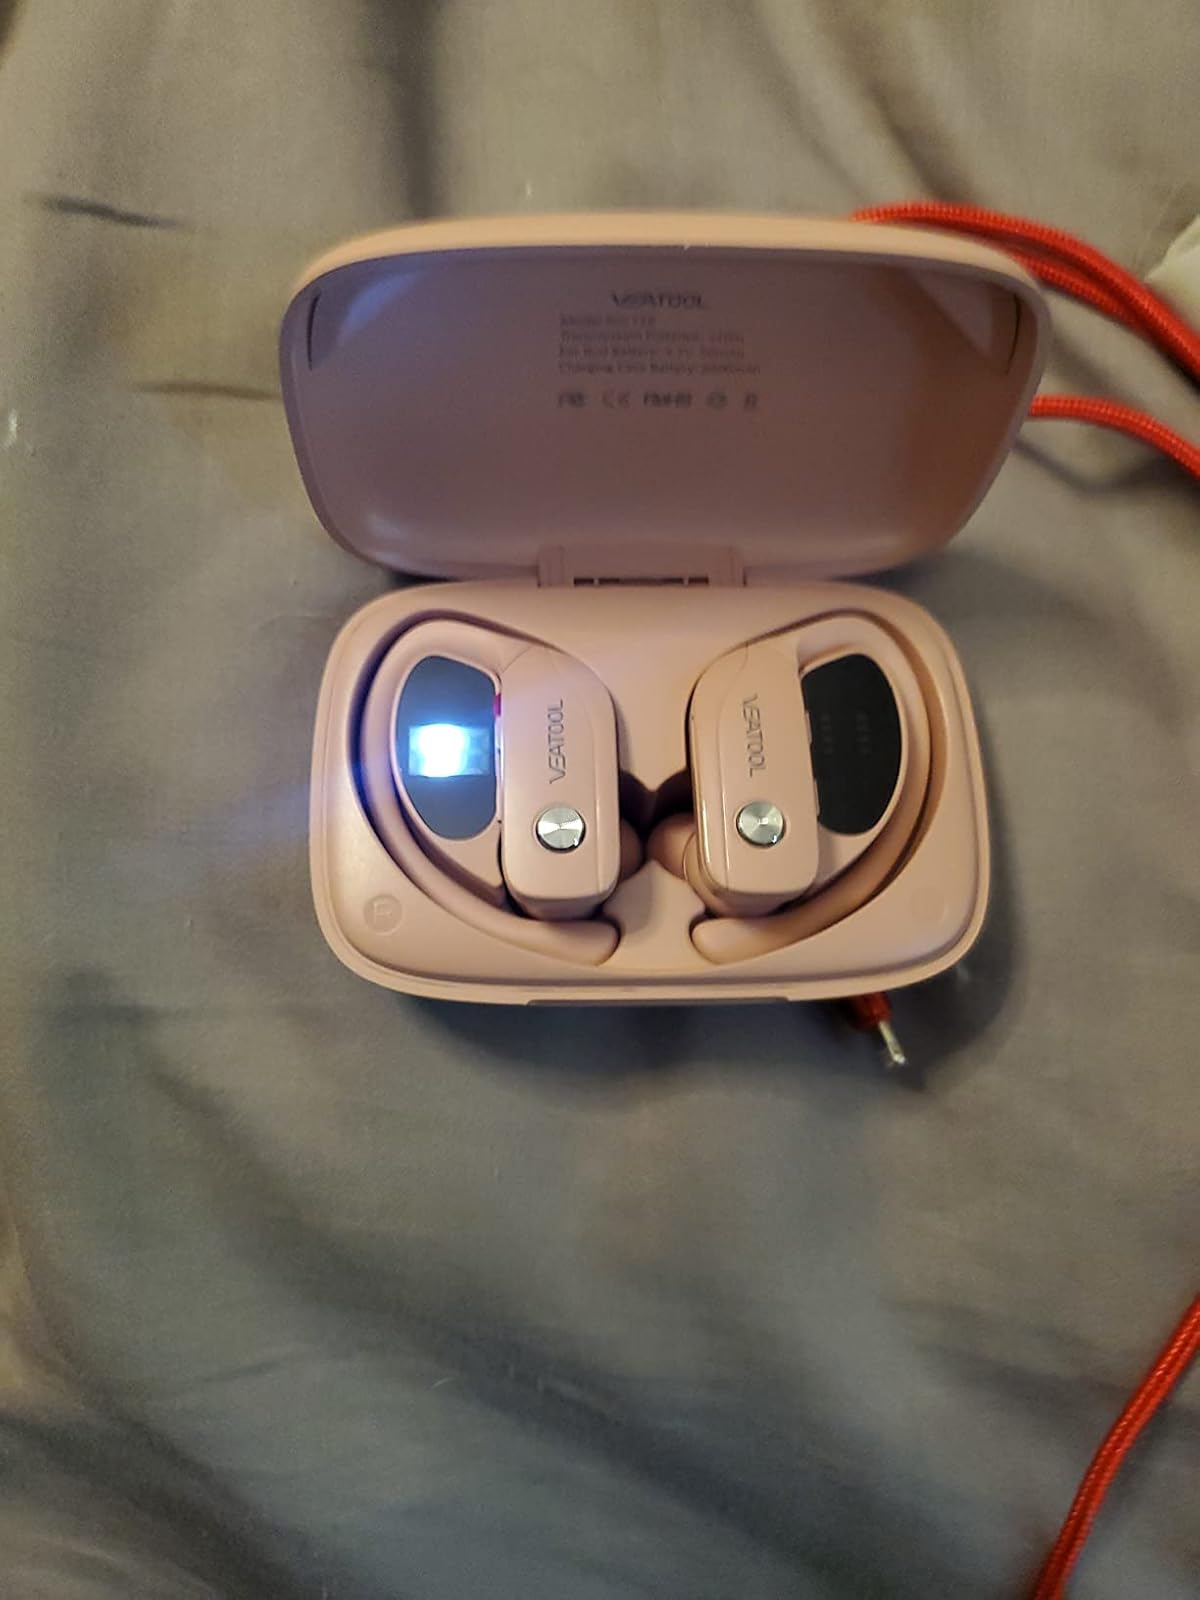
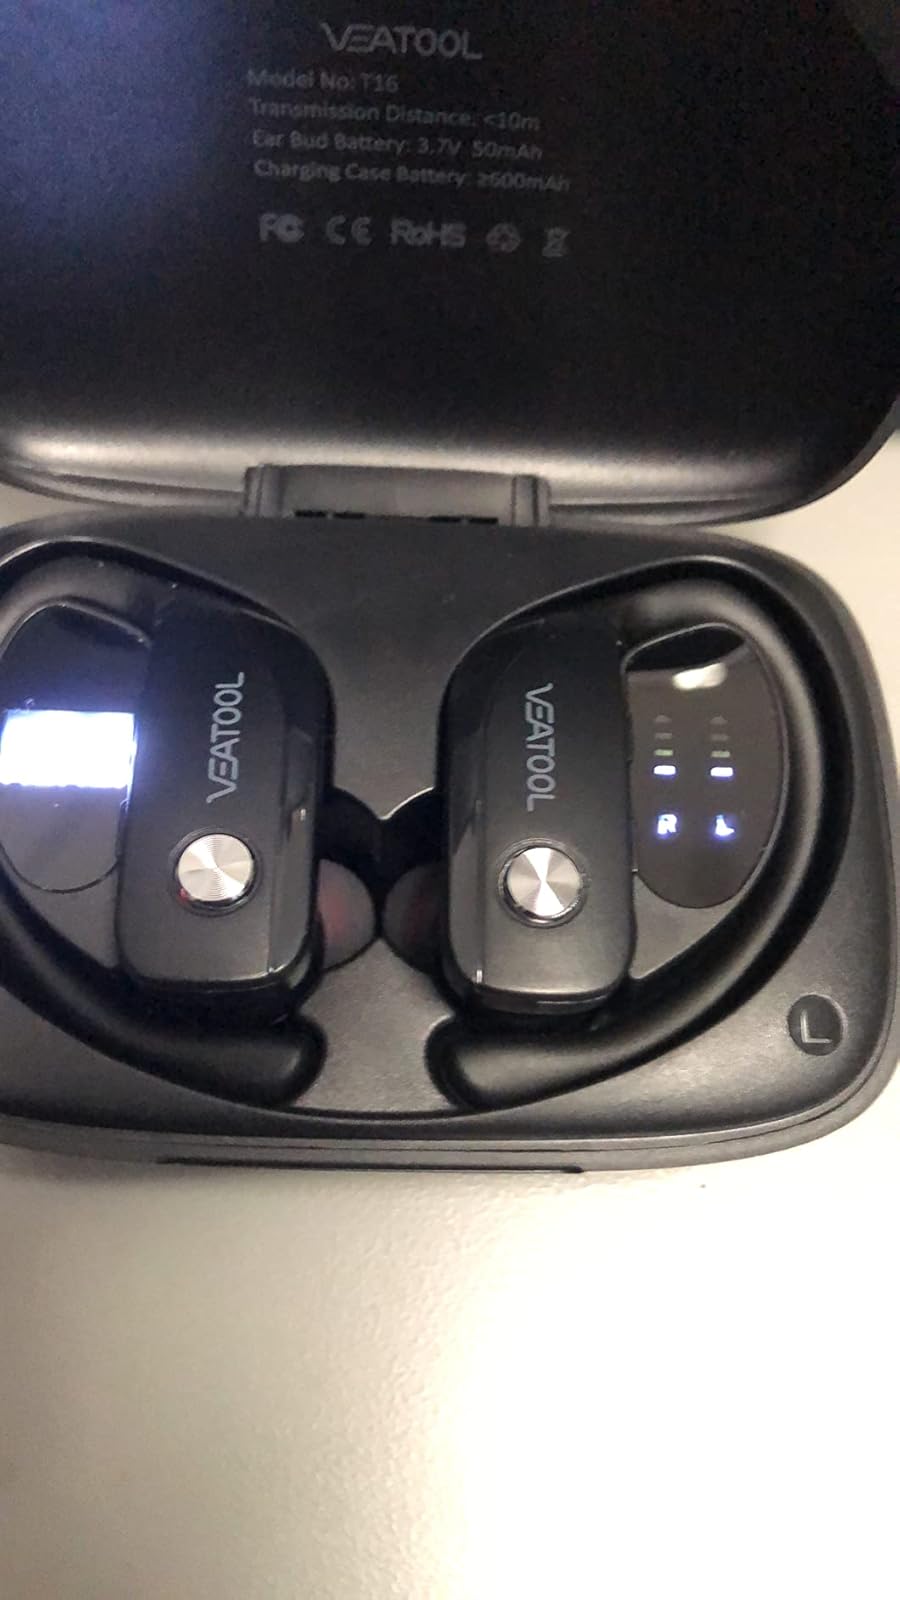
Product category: earbuds
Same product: no